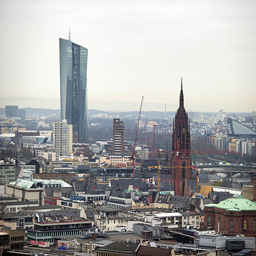
headquarters stand as commercial and residential property are seen on the city skyline .